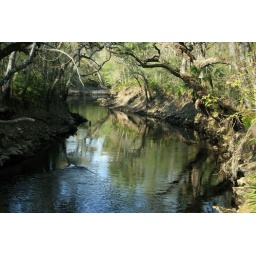
The closer to the river sink the deeper incised the river gets. Limestone is exposed in the banks.